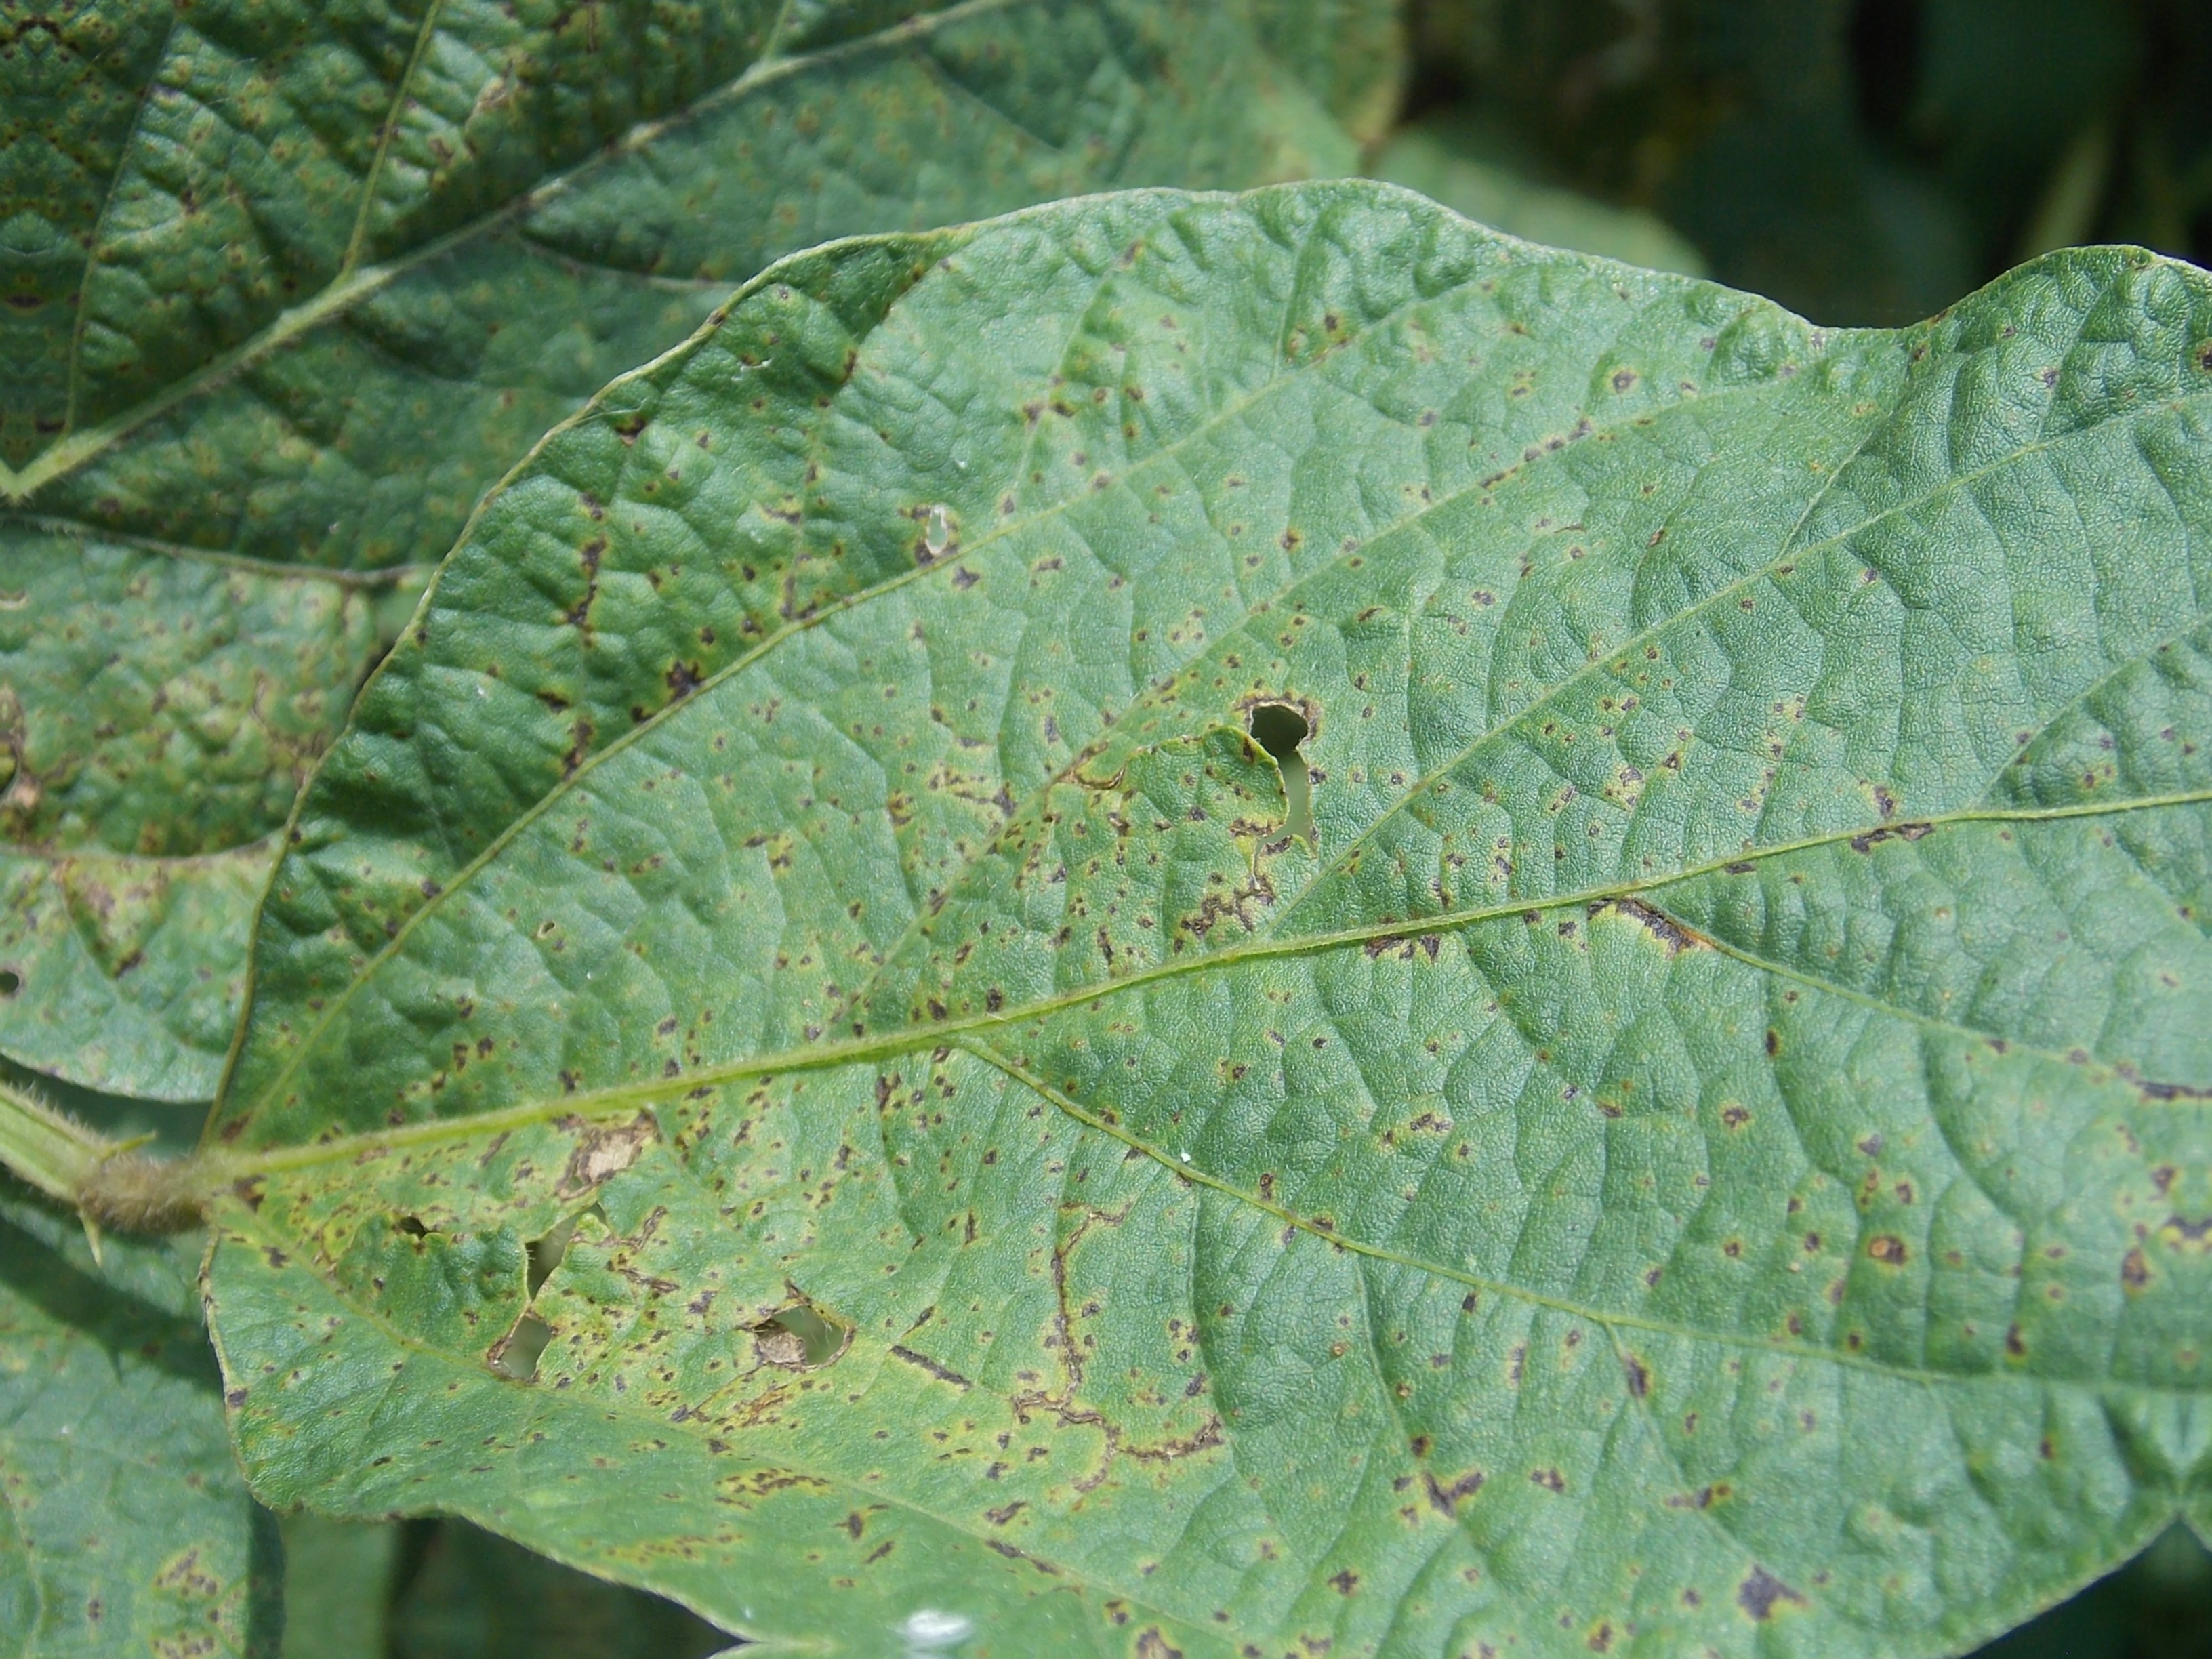
Label: Disease